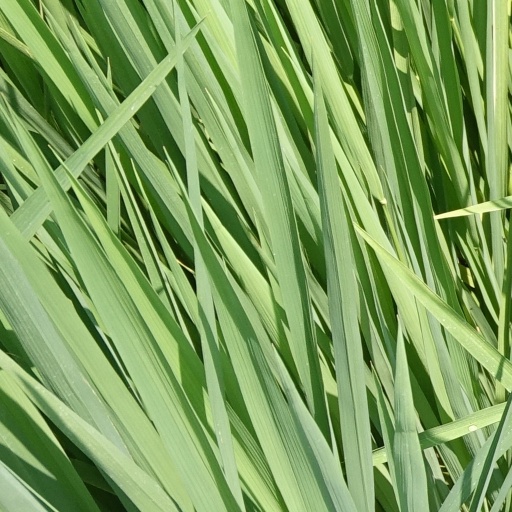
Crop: rice